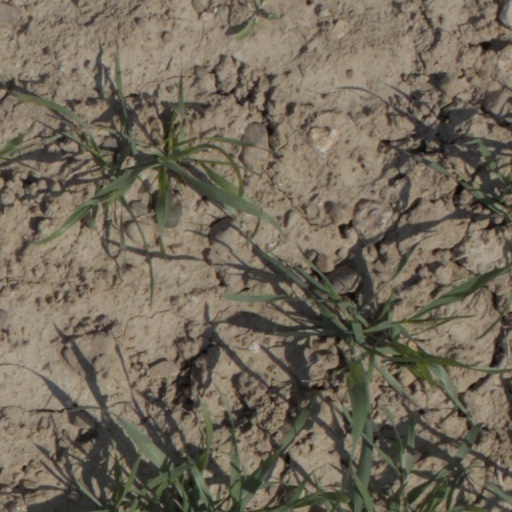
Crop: wheat